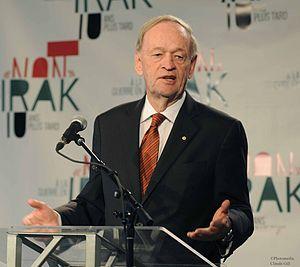
L'ancien premier ministre du Canada, Jean Chrétien, explique sa décision de ne pas participer à la guerre en Irak de 2003 lors du «